Boaventura de Sousa Santos

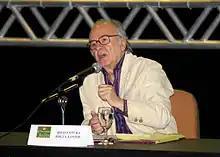
Portuguese sociologist Boaventura de Sousa Santos during the 6th World Forum of Judges, Brazil, 2010.

He has travelled widely, giving classes and lectures. He was one of the driving forces behind the World Social Forum, the spirit of which he considers essential to his studies of counter-hegemonic globalization and to promoting the struggle for global cognitive justice, an underlying concept of “Epistemologies of the South.”